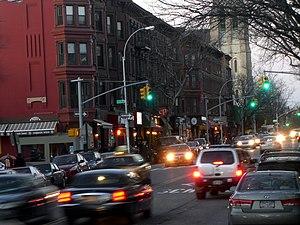
Park Slope est un quartier aisé du nord-ouest de l'arrondissement de Brooklyn, à New York. Le quartier est approximativement délimité par Prospect Park West, à l'est, la Cinquième Avenue à l'ouest, l'Avenue Flatbush au nord, et Prospect Expressway au sud. En général, la partie du quartier qui va de l'avenue Flatbush à Garfield Place est considérée comme le « North Slope », la partie qui va de la 1ʳᵉ à la 9ᵉ rues est considérée comme le « Slope Center », et au sud de la 10ᵉ rue, c'est le « South Slope ». Le quartier tire son nom de sa proximité avec le Prospect Park. La Cinquième Avenue et la Septième Avenue sont ses rues commerciales principales, tandis que les rues secondaires est-ouest sont bordées de maisons de grès et d'immeubles.